Lyons family

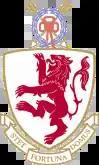
Arms of John Lyon (d. 1592)

Sir John Lyon (b.1353) owned lands in Middlesex in addition to lands in Suffolk and Norfolk, which he inherited from his ancestors. Sir Henry Lyon (b. 1355) moved to Middlesex. From the Middlesex line of the Lyons family descended Sir John Lyon, Lord Mayor of London for 1554–1555, and John Lyon (d.1592), who was the founder of Harrow School, after whom The John Lyon School, the John Lyon's Charity, and a Harrow School house, Lyon's, are named. The Middlesex line were a prosperous yeoman family who owned substantial estates at Harrow-on-the-Hill. John Lyon (d.1592) resided at Preston Hall in Harrow, Middlesex and, in 1564, had the largest land-rental income in Harrow. There are memorials to this John Lyon (d.1592) and his wife, Joan Lyon, at St Mary's, Harrow on the Hill. The Middlesex line supported the Royalist cause of Charles I of England in the English Civil War: after the Royalist defeat some members of the family emigrated to New England. William Lyon (1620 -1692), was the first Lyon to emigrate to America, in 1635. Richard Lyon (b.1590) died in Connecticut.